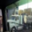
Label: truck